Artigas Boulevard

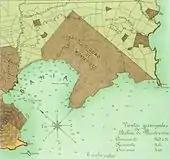
Detail of an 1893 map of Uruguay showing the actual Artigas Boulevard as the outer limits of the city.

After the Uruguayan Civil War, the city began a strong expansion, so the authorities looked for a way to organize the growth of what was called the "Ciudad Nueva" ("New City") —area outside the old city, which began to develop after the demolition of the fortifications. The avenue delimited the old city and that is why it turns 100° to the west. Because of this, in 1878 the layout of a boulevard was approved, which gave rise to the "Novísima Ciudad" (Most New City). At first it was called "Circunvalación Boulevard", but in 1885 it was named "General José Artigas Boulevard", after the national hero.